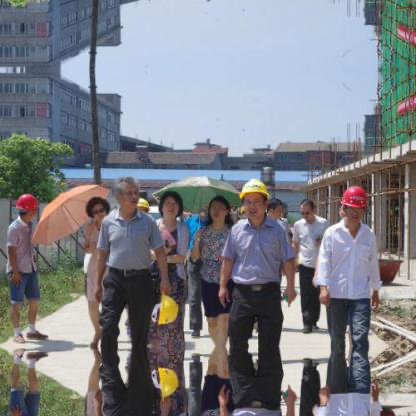
Objects in the image:
label: helmet
label: helmet
label: helmet
label: head
label: head
label: head
label: head
label: head
label: head